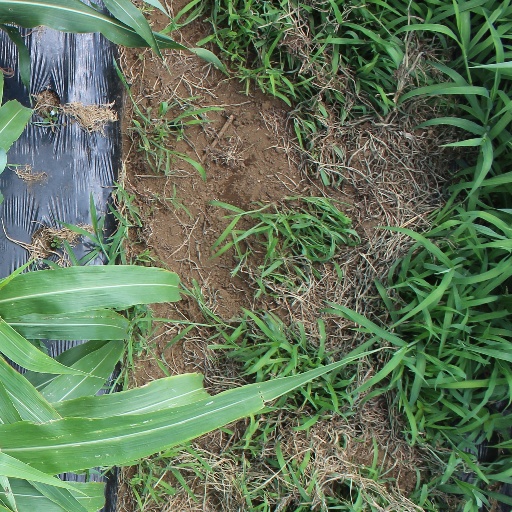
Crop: sorghum